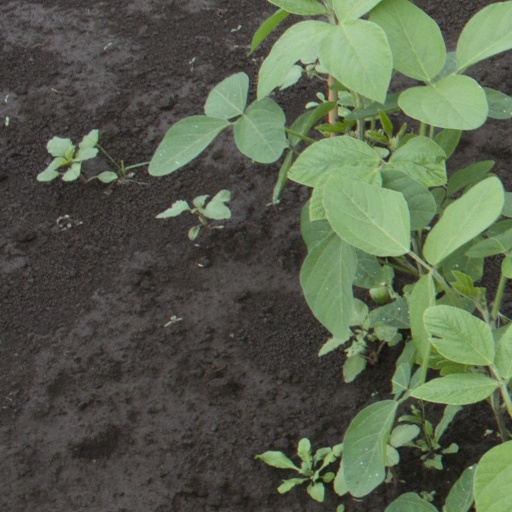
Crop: soybean